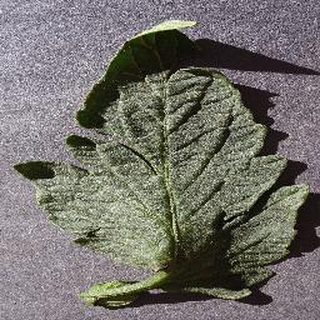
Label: healthy_tomato